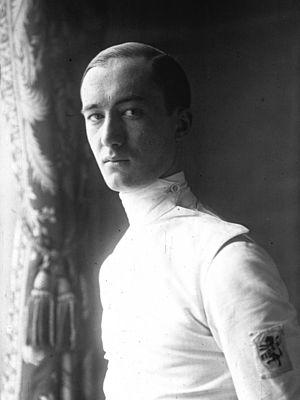
Aldo Nadi était un escrimeur italien, qui s'illustra dans les années 1920, et est considéré comme faisant partie des plus grands escrimeurs de l’histoire.